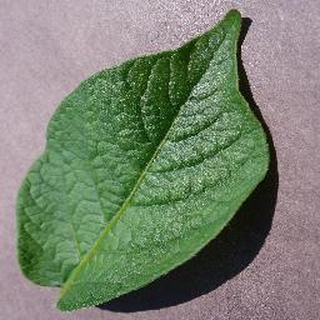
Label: healthy_potato